Ayyappanmudi

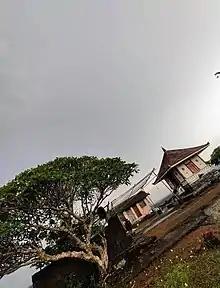
Temple in Ayyappanmudi

Ayyappanmudi is a Hindu temple located in between Chelad and Kallad at Kothamangalam in the Ernakulam District of Kerala, India. It is dedicated to the Hindu deity Ayyappan.